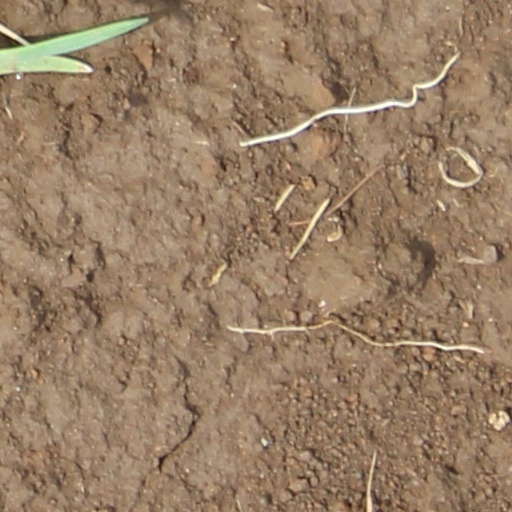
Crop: wheat